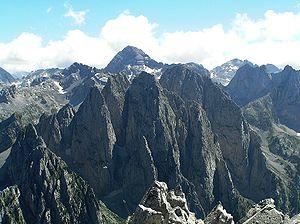
Le Maja e Jezercës est le point culminant de la chaîne montagneuse de Prokletije et des Alpes dinariques. Il est en outre le second sommet d'Albanie, derrière le Grand Korab. Le mont culmine à 2 692 mètres d'altitude et se situe dans la partie nord de l'Albanie.
Les Alpes dinariques ou Dinarides sont un massif montagneux des Balkans occidentaux qui doivent leur nom au mont Dinara. Elles s'élèvent entre la plaine de Pannonie au nord-est et la mer Adriatique au sud-ouest, en plusieurs chaînes montagneuses orientées principalement selon un axe nord-ouest/sud-est, de la Slovénie au nord de l'Albanie où culmine leur plus haut sommet, à 2 692 mètres d'altitude : le Maja Jezercë. Elles couvrent au total six pays reconnus internationalement, auxquels peut s'ajouter le Kosovo. La plus grande ville est Sarajevo, capitale de la Bosnie-Herzégovine. Trois climats distincts influencent le massif : méditerranéen à l'ouest, montagnard au centre, où le relief est le plus élevé, et continental à l'est.